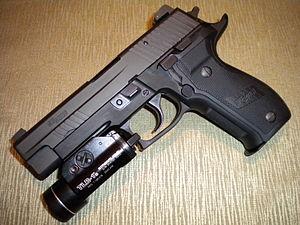
Le groupe tactique d'intervention est l'unité d'intervention de la Gendarmerie royale du Canada. Selon la GRC, « Un GTI est un groupe de membres de la GRC hautement formés qui ont la capacité d’utiliser des armes spécialisées, de l’équipement et des tactiques afin de résoudre des situations à risque élevé ».